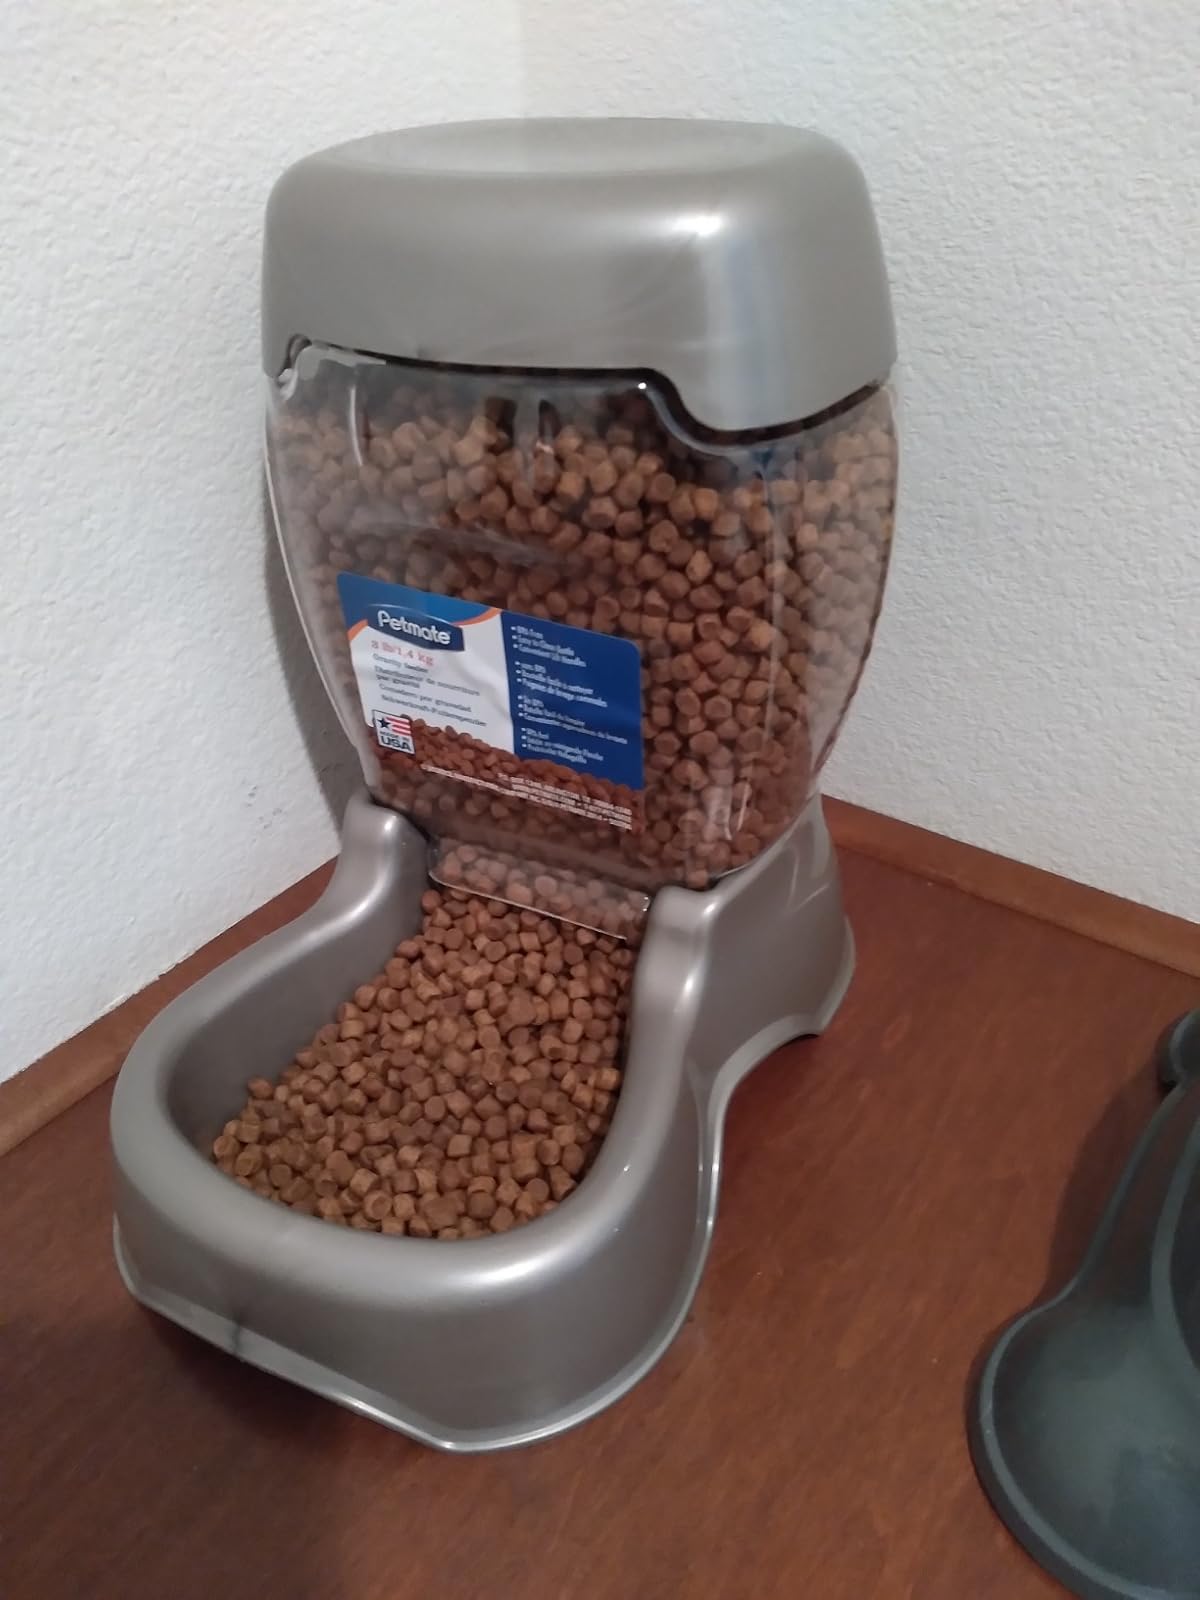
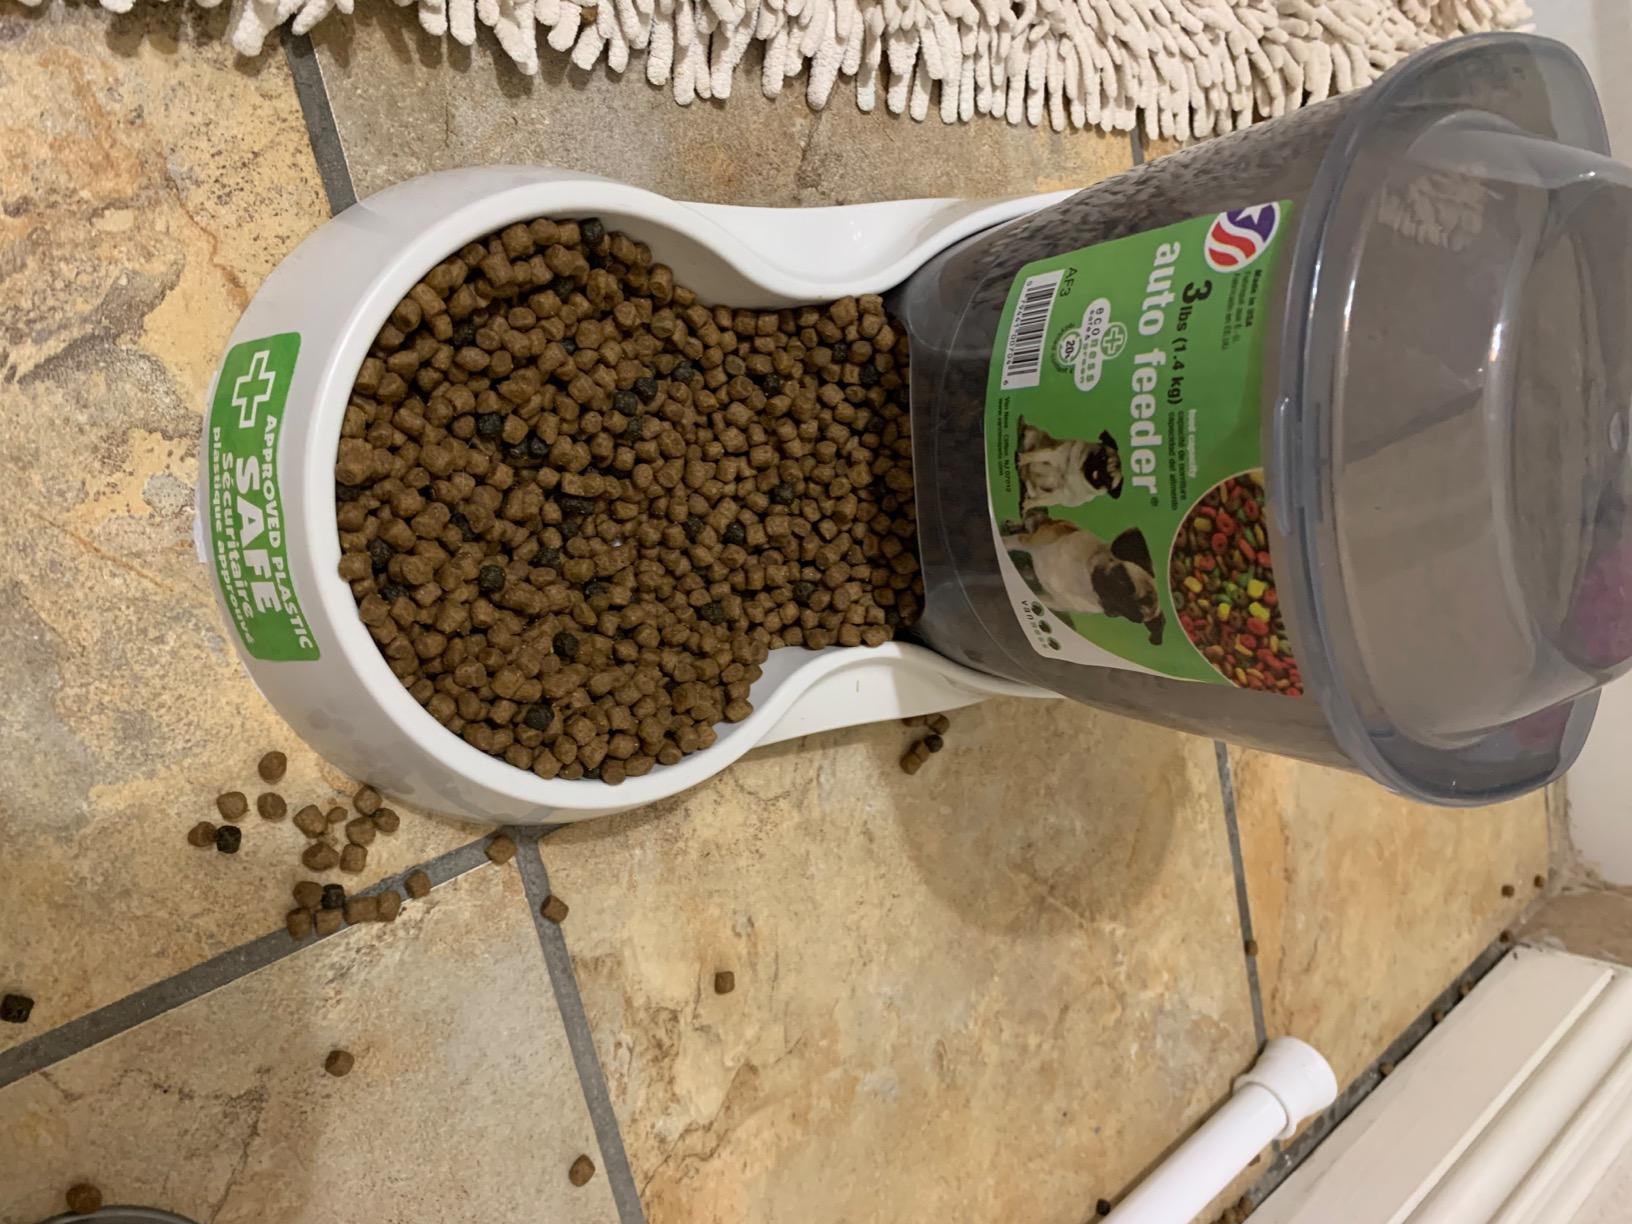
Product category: items_feeder
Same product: no